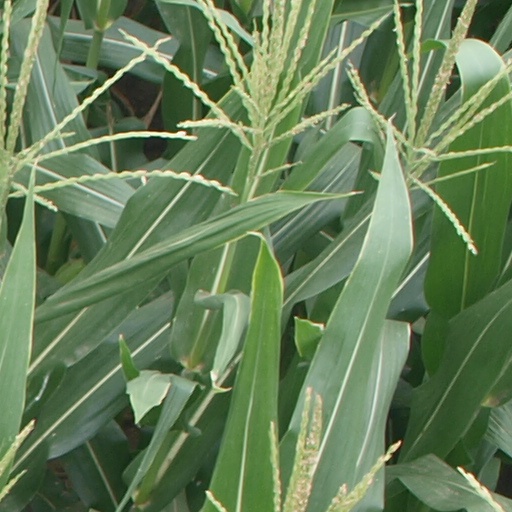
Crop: maize; corn